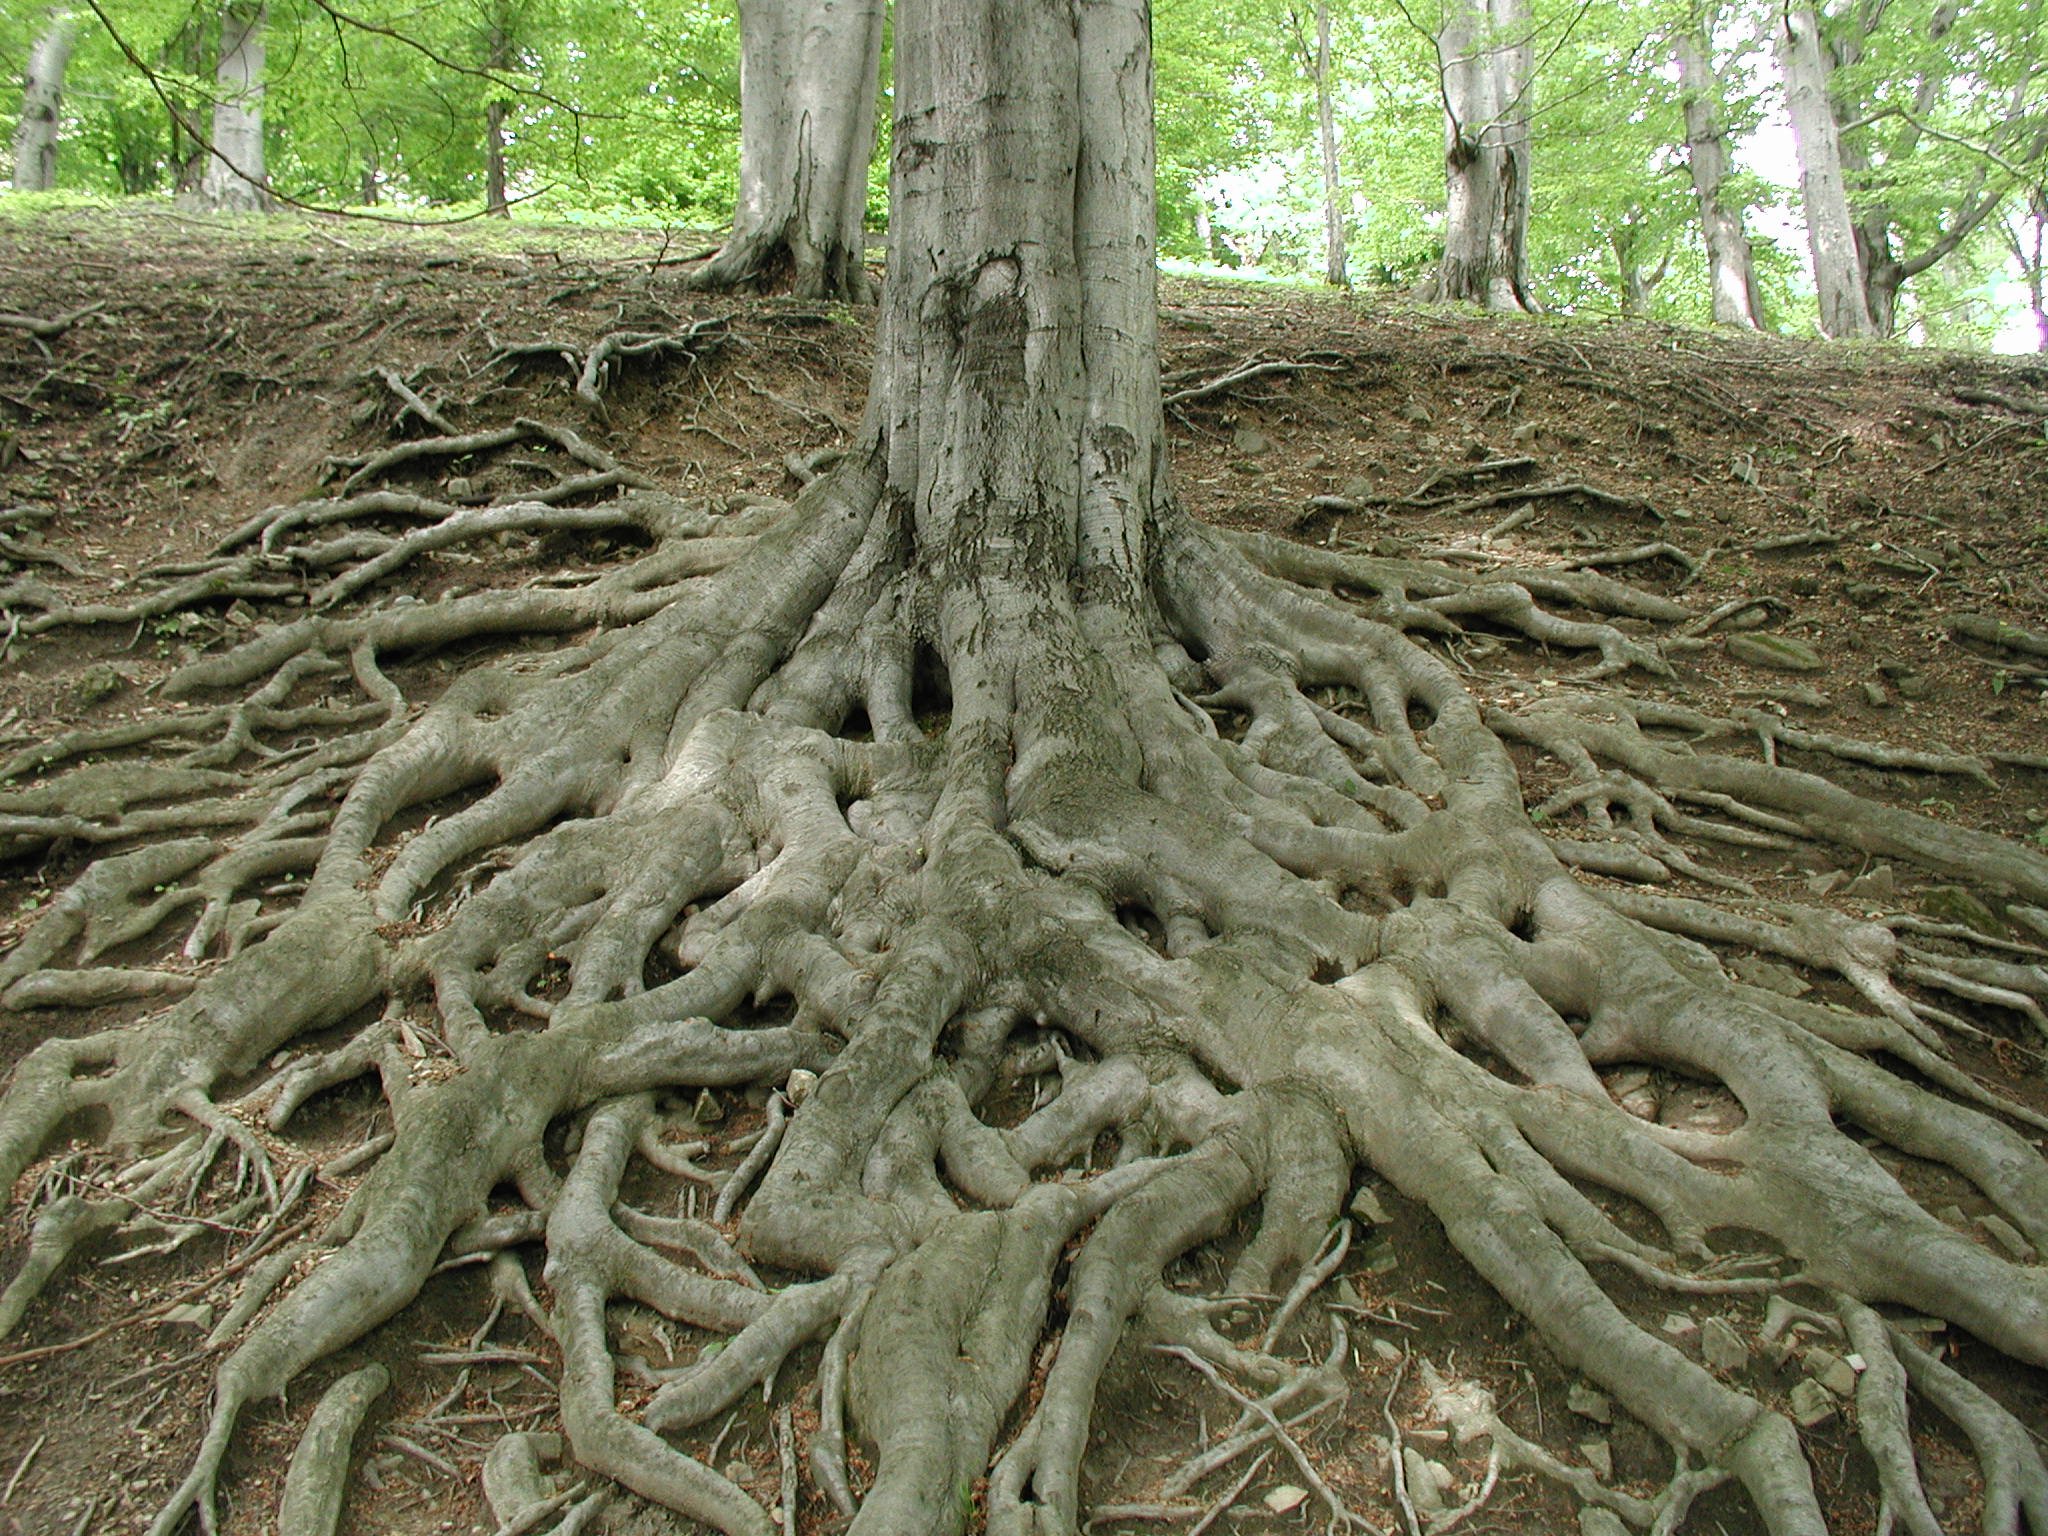
tree, nature, forest, branch, plant, wood, flower, trunk, environment, log, grow, botany, rest, flora, root, shallow, woodland, flowering plant, plant stem, woody plant, land plant